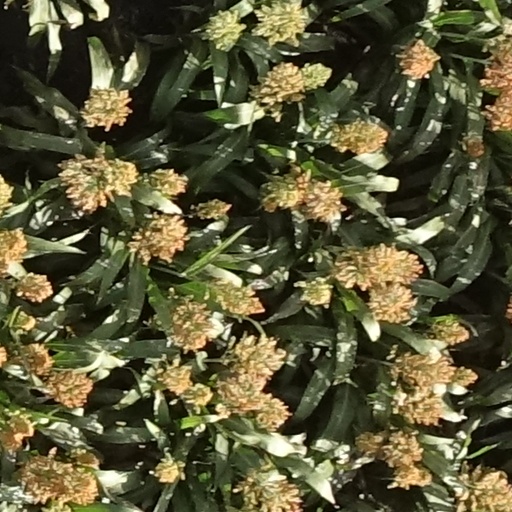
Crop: sorghum